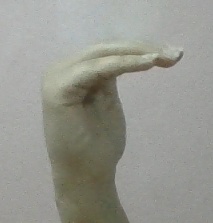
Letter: haa